Arwen

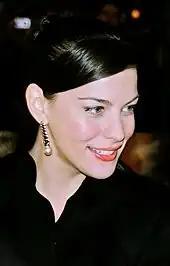
Liv Tyler plays Arwen in Peter Jackson's "The Lord of the Rings" film trilogy.

In Peter Jackson's "The Lord of the Rings" film trilogy, Arwen is played by Liv Tyler. The films give her a more prominent role than her literary counterpart.